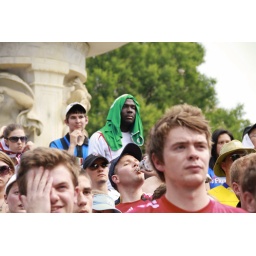
The little English dude in the white shirt had the best expressions...